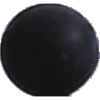
Label: Grape Blue 1